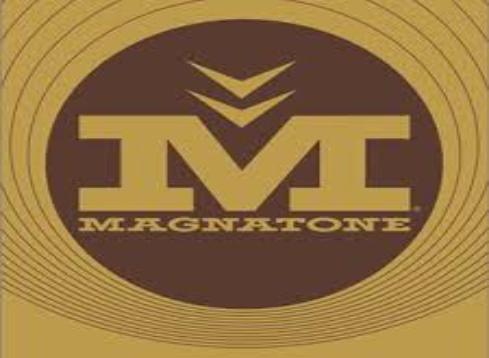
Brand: magnatone
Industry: Electronic